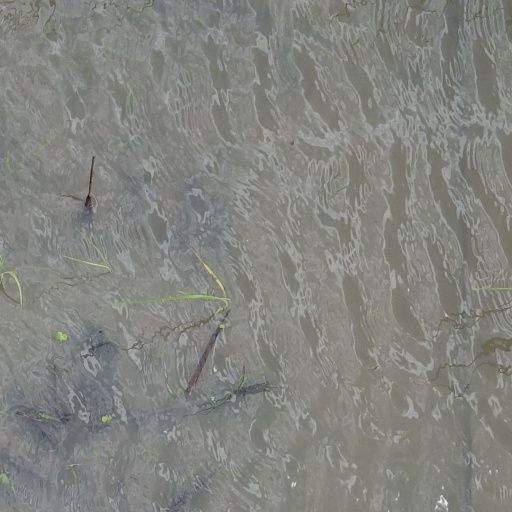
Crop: rice